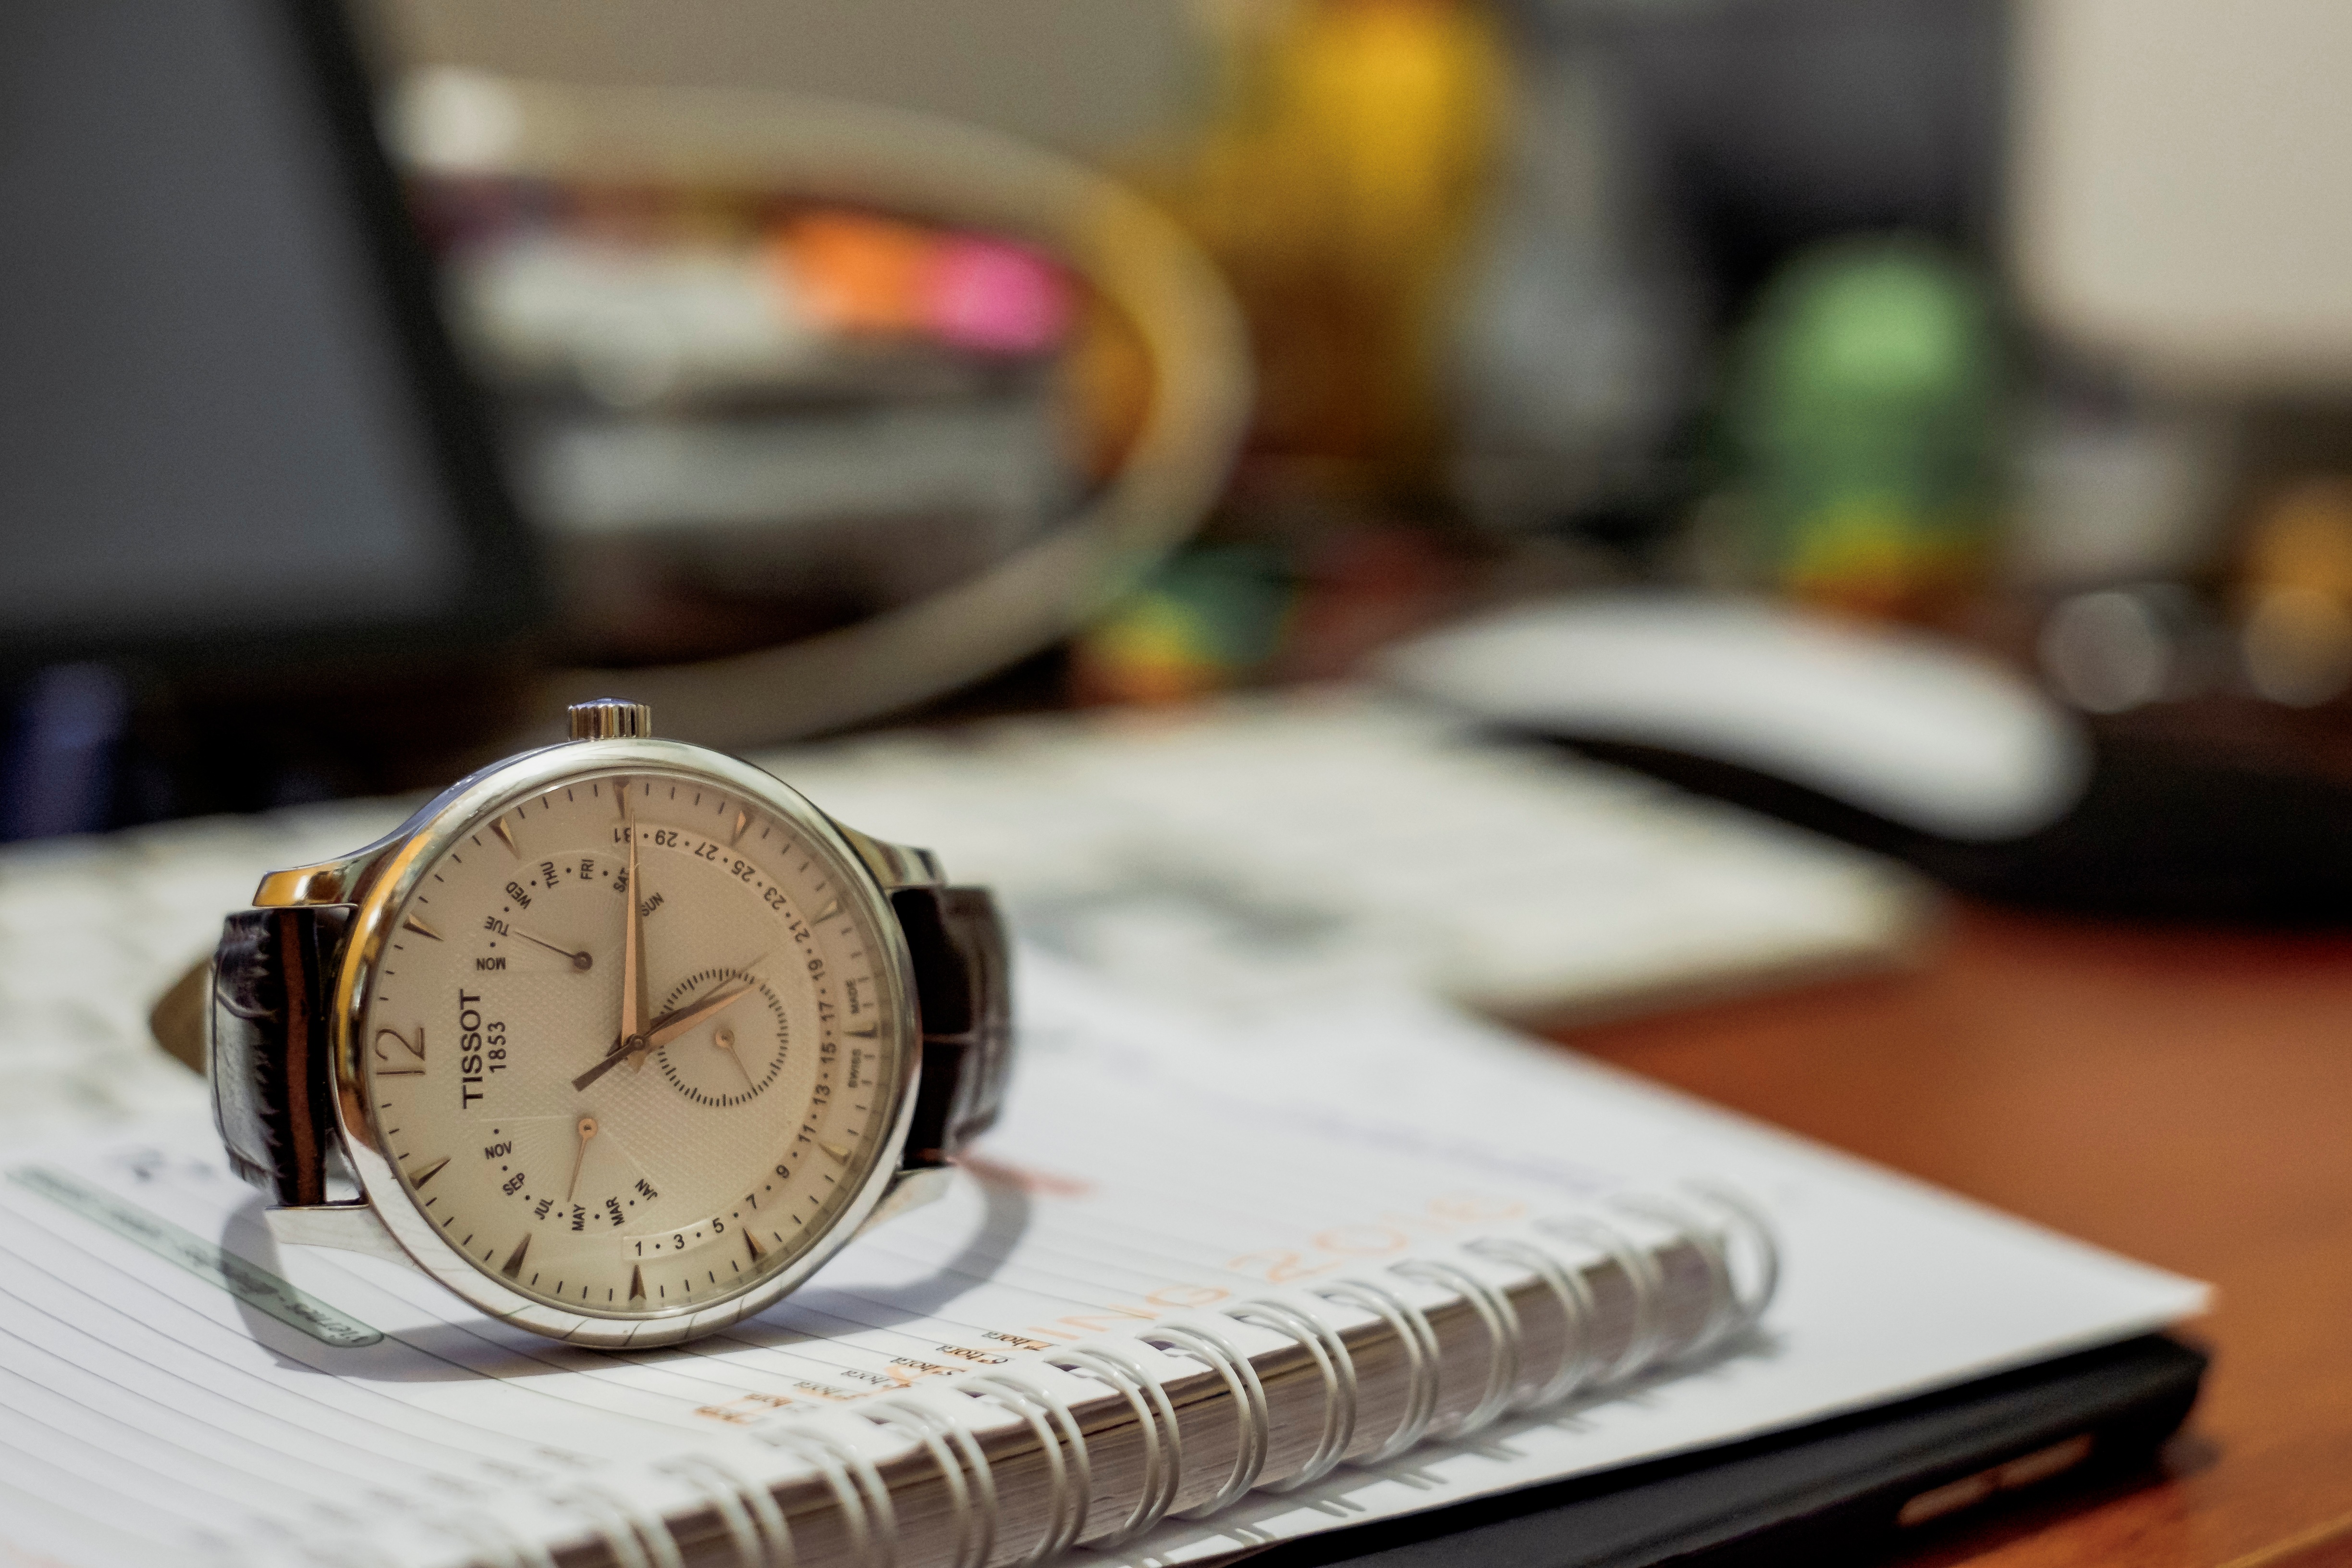
watch, hand, close up, glasses